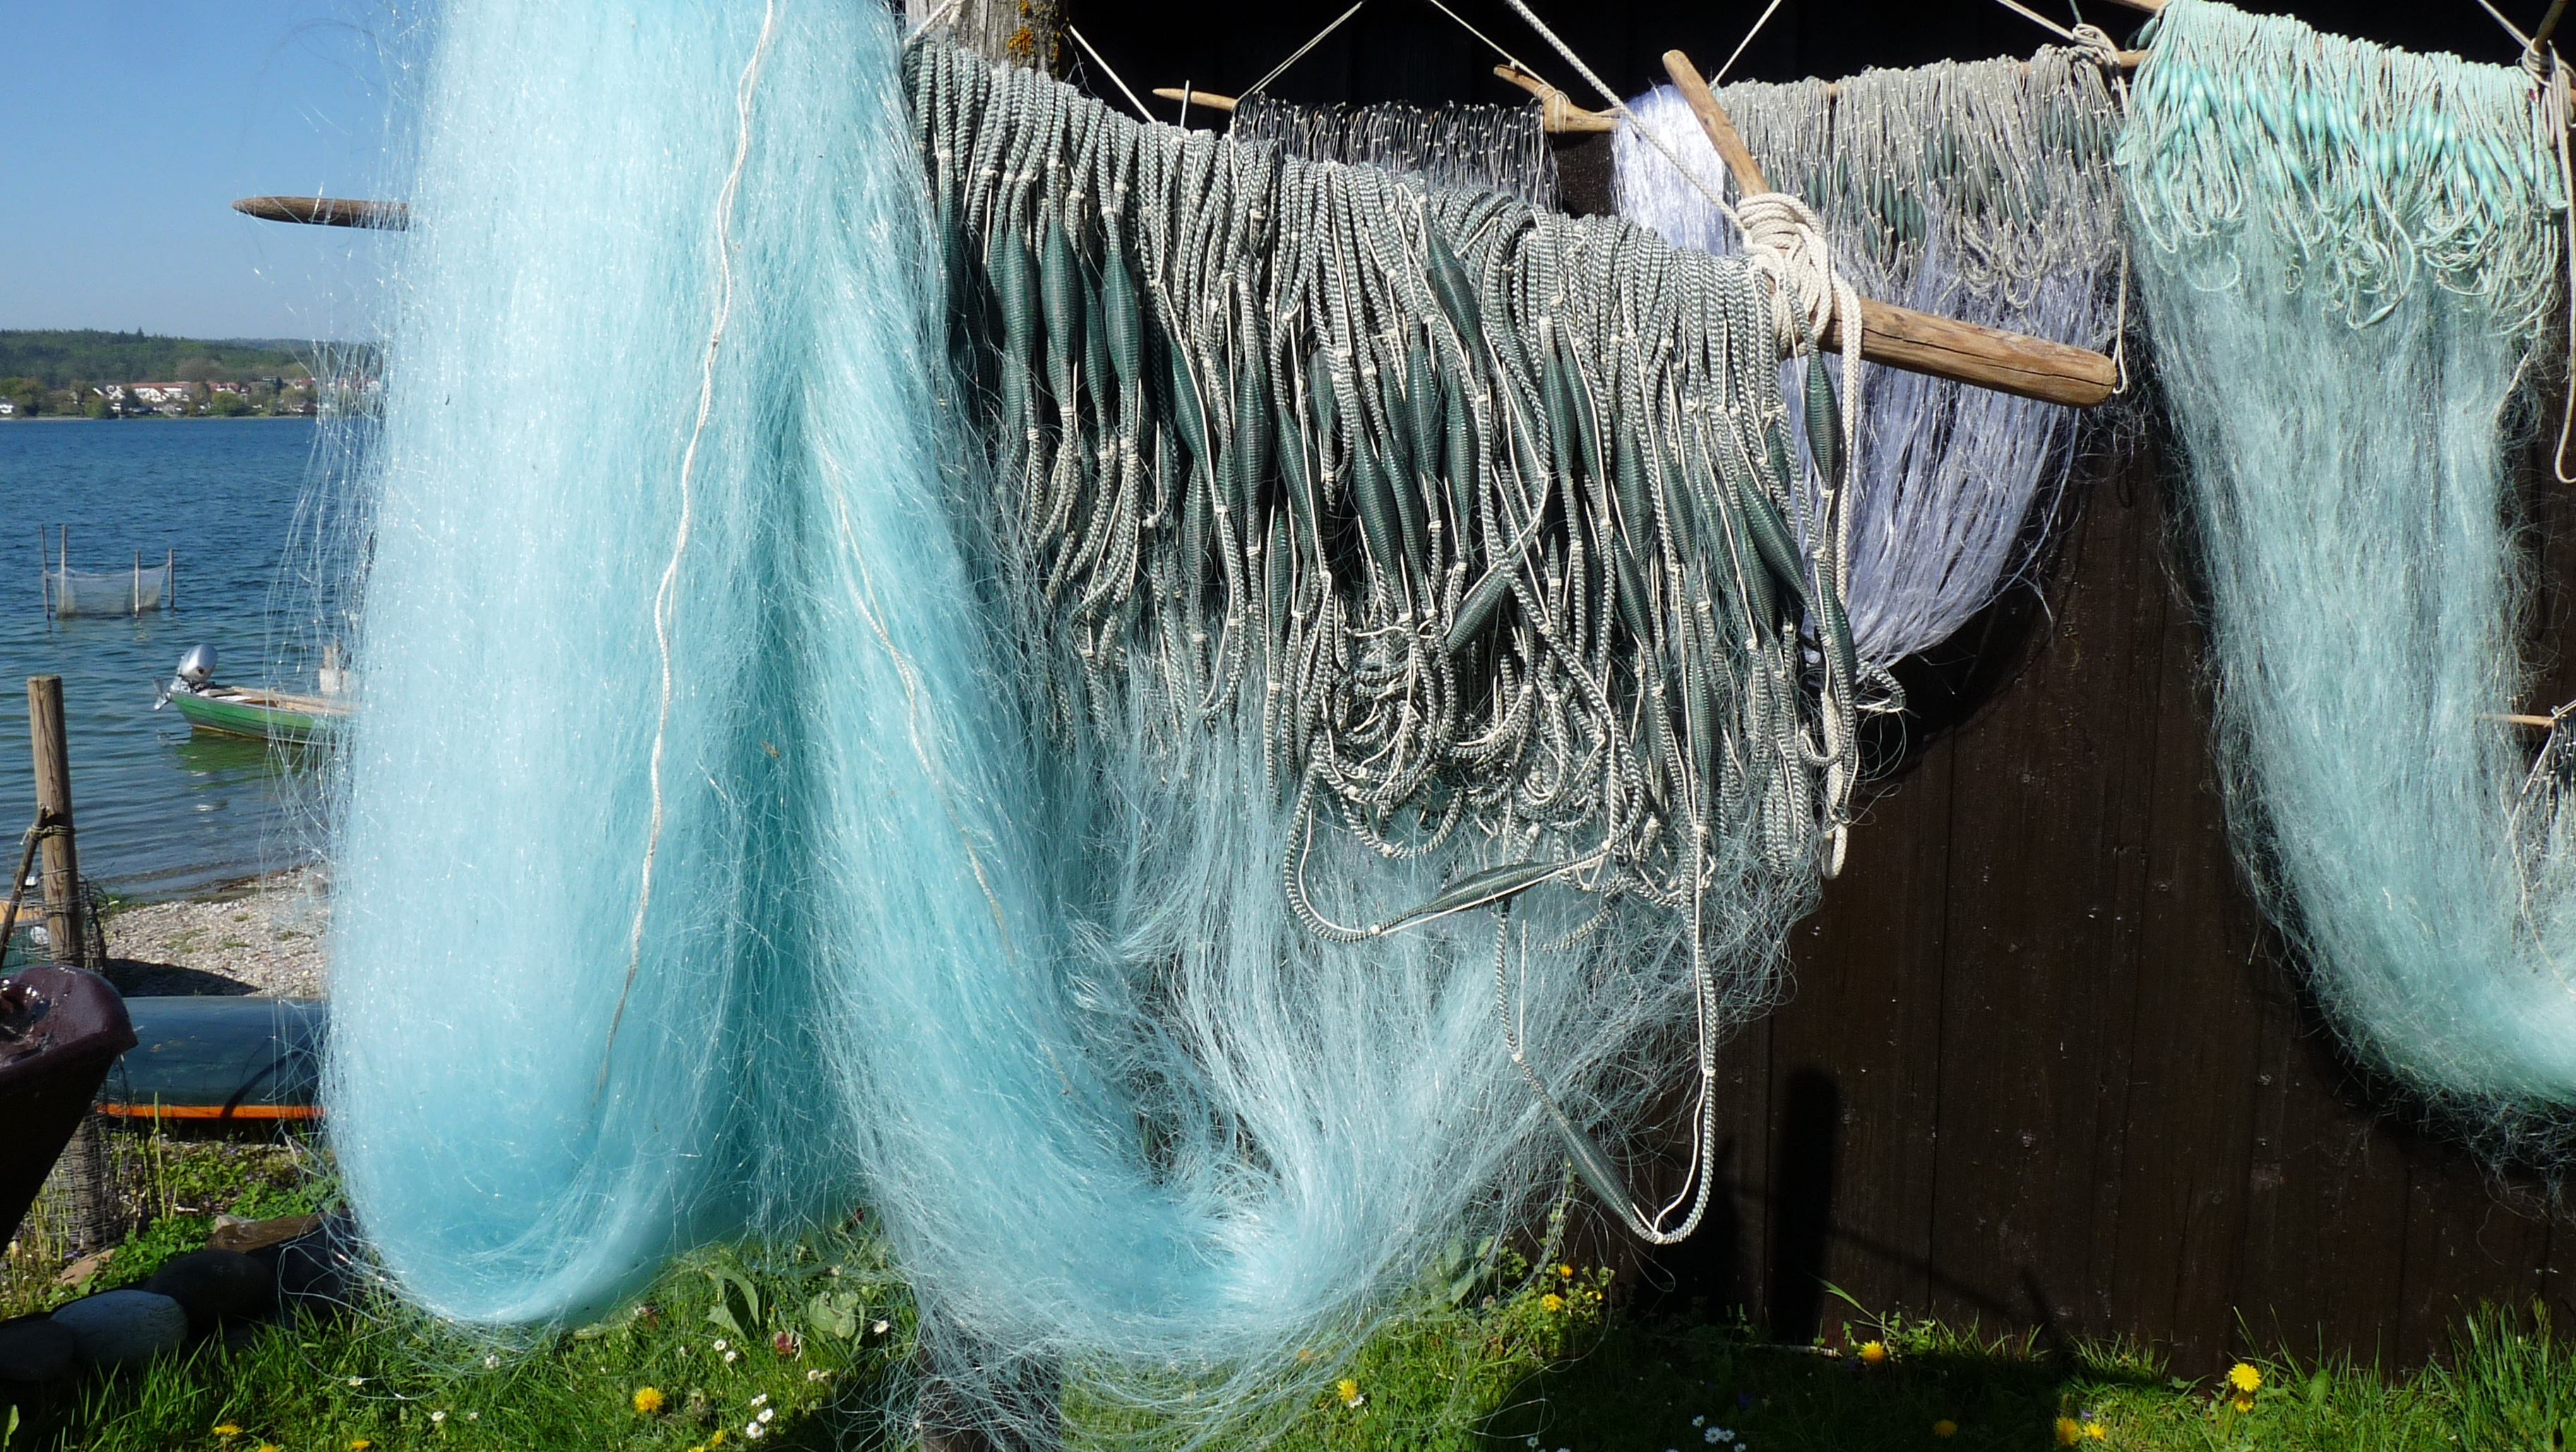
tree, water, grass, waterfall, recreation, island, leash, water feature, watercourse, lake constance, fishing net, fishing nets, dry nets, reichenau, water resources, reichenau island